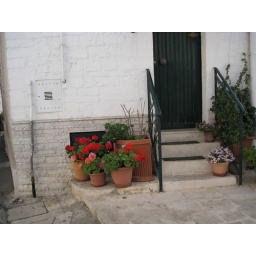
Day 4 - pretty flowers outside someone's house in Alberobello.